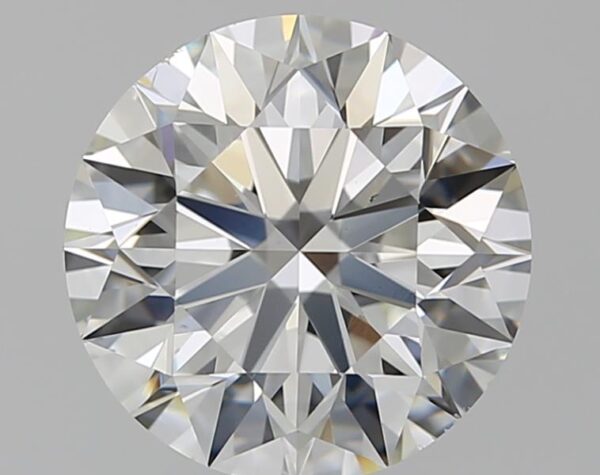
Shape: round
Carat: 2.66
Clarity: VS2
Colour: H
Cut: EX
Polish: EX
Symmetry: EX
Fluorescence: N
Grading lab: GIA
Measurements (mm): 8.8 x 8.84 x 5.52